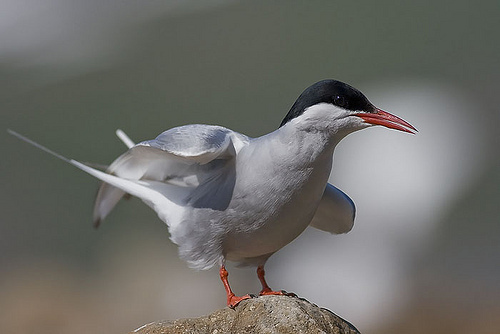
the bird has a red bill that is long and curved.
a larger mostly dark grey colored bird with a black nape and a longer green bill.
this bird is white and black in color with a curved pointy orange beak and black eye ring.
this bird is small with large undertail, large wings large beak, it's body is white with a black head.
this bird is grey with black on its head and has a long, pointy beak.
this mostly white bird has a longer and pointy beak and a black are running along the top of it's head.
small white bird with orange feet and beak and black head.
a white bird with a black crown and an orange beak.
this bird is white with black and has a long, pointy beak.
this bird has wings that are white and has a black crown
Species: Artic Tern